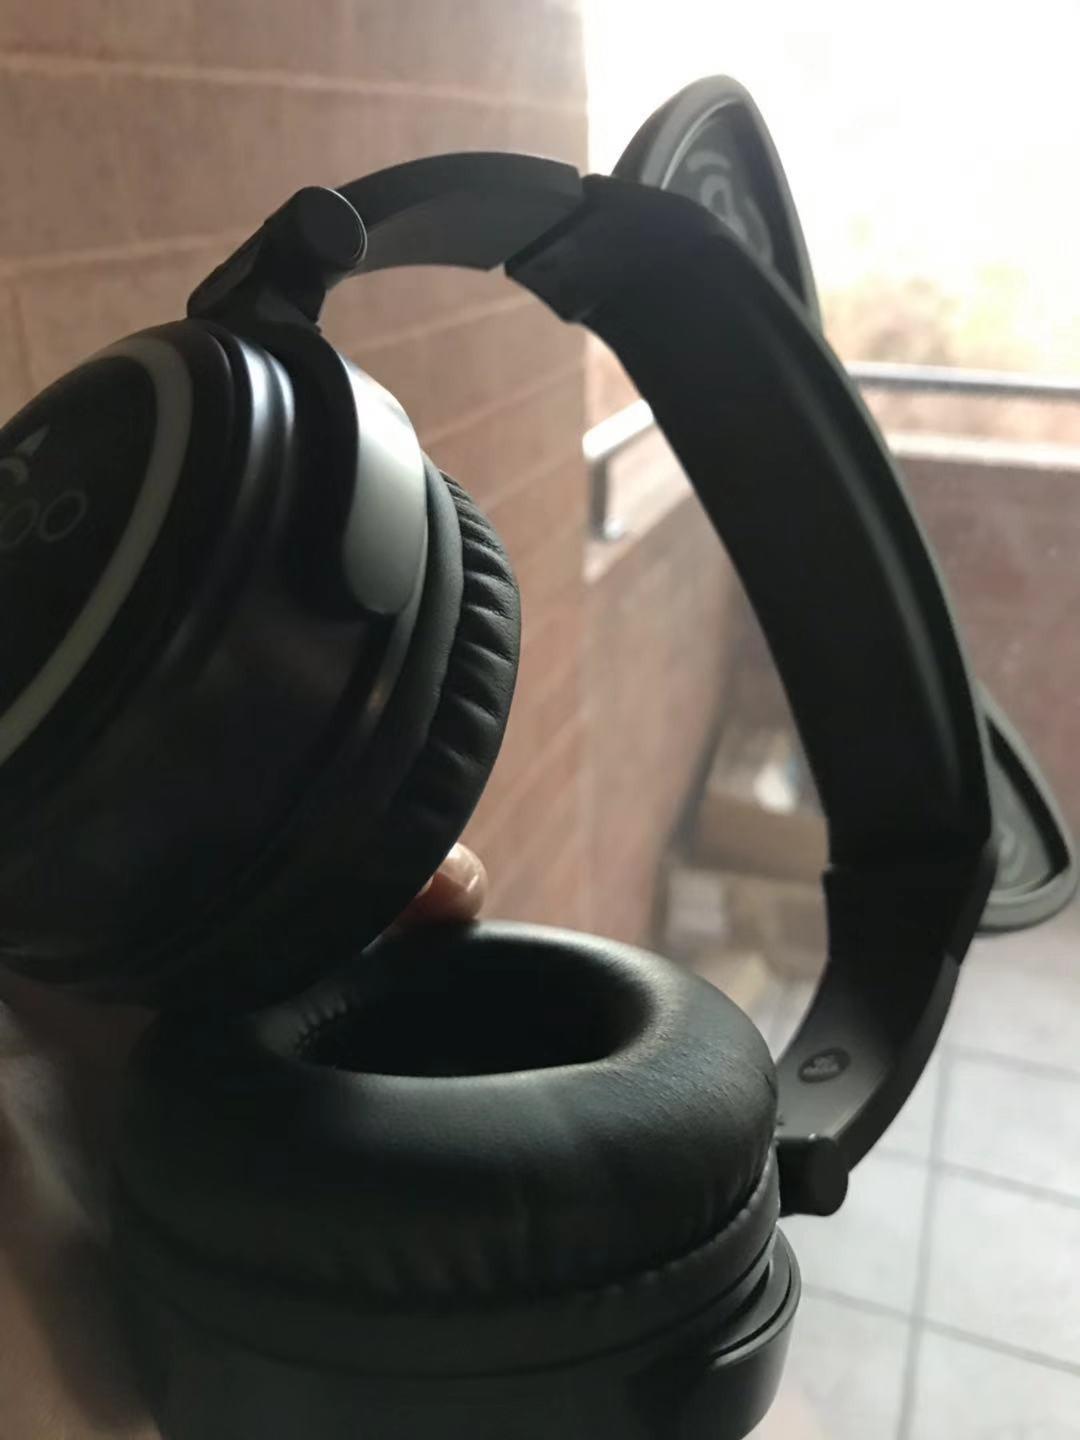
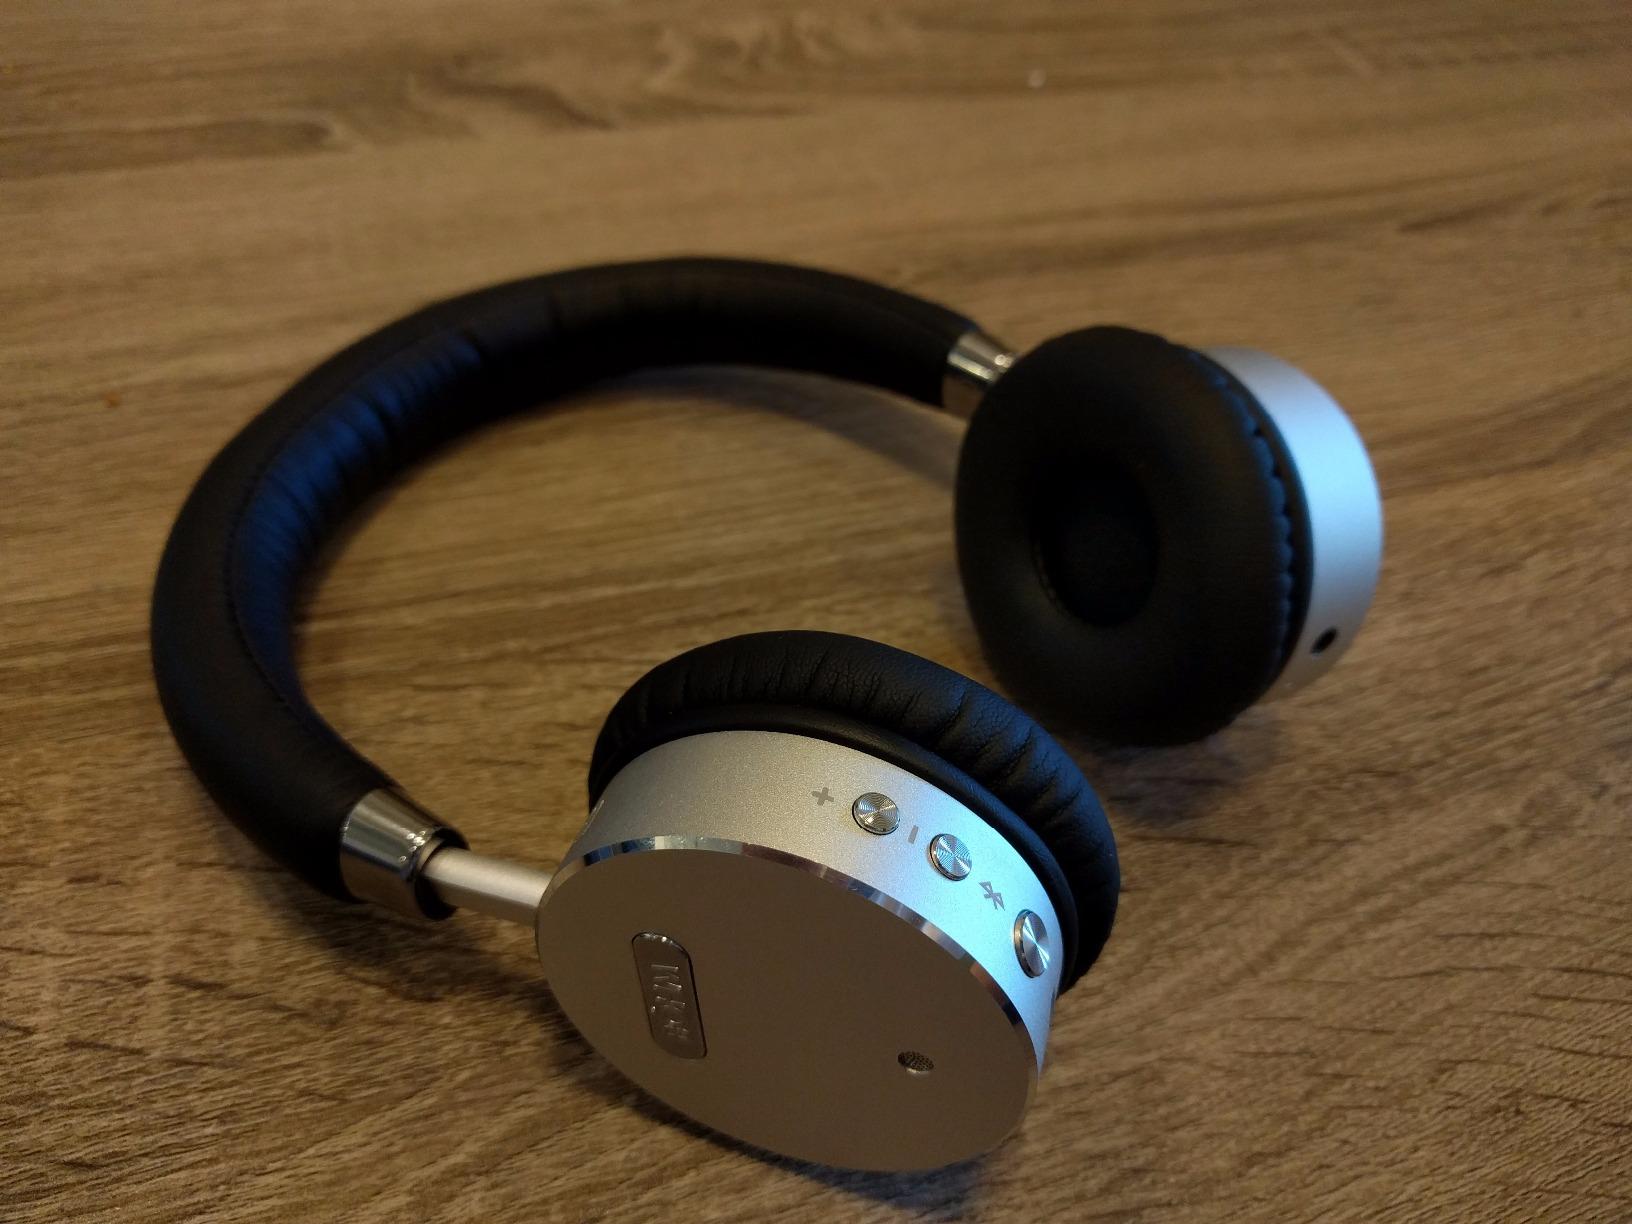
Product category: headphones
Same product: no